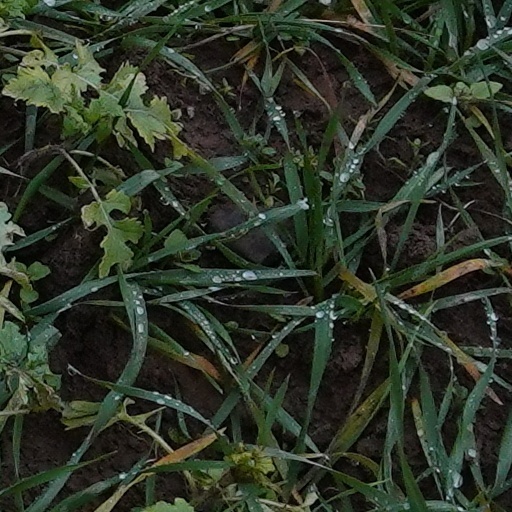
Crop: wheat